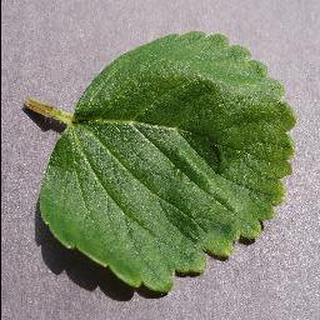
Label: healthy_strawberry